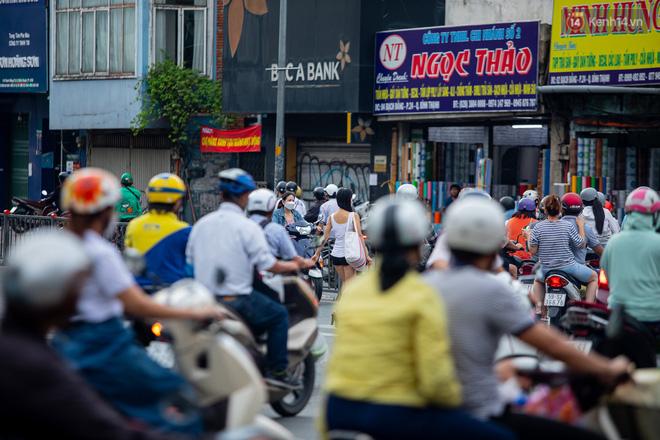
có nhiều người đang tham gia giao thông ở trên đường